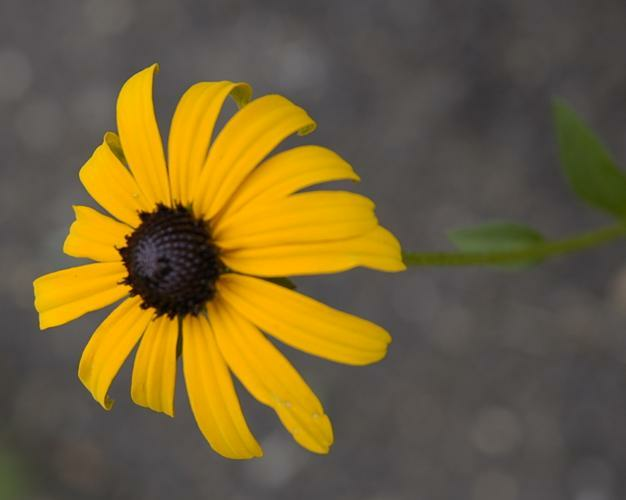
Flower: black-eyed susan